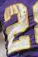
Number: 2